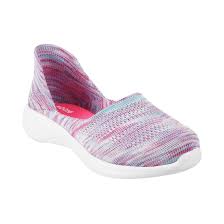
Label: Ballet Flat